My Annoying Brother

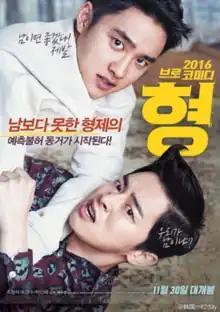
Official Poster

My Annoying Brother is a 2016 South Korean sport comedy-drama film starring Jo Jung-suk, Doh Kyung-soo and Park Shin-hye. It was released in South Korea by CJ Entertainment on November 23, 2016. The film topped local box office and hit more than one million views within four days of its release. The film reached 3 million views in mid December.